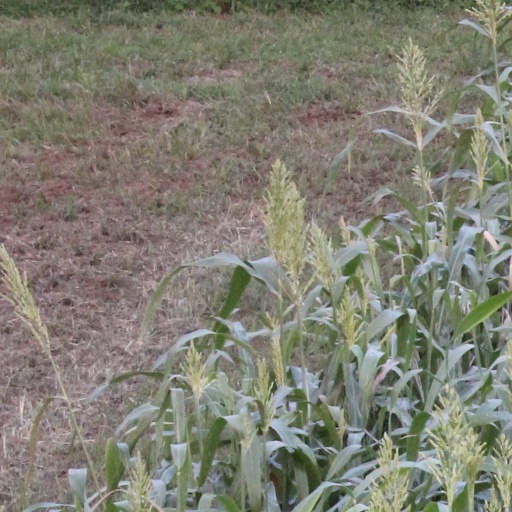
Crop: sorghum